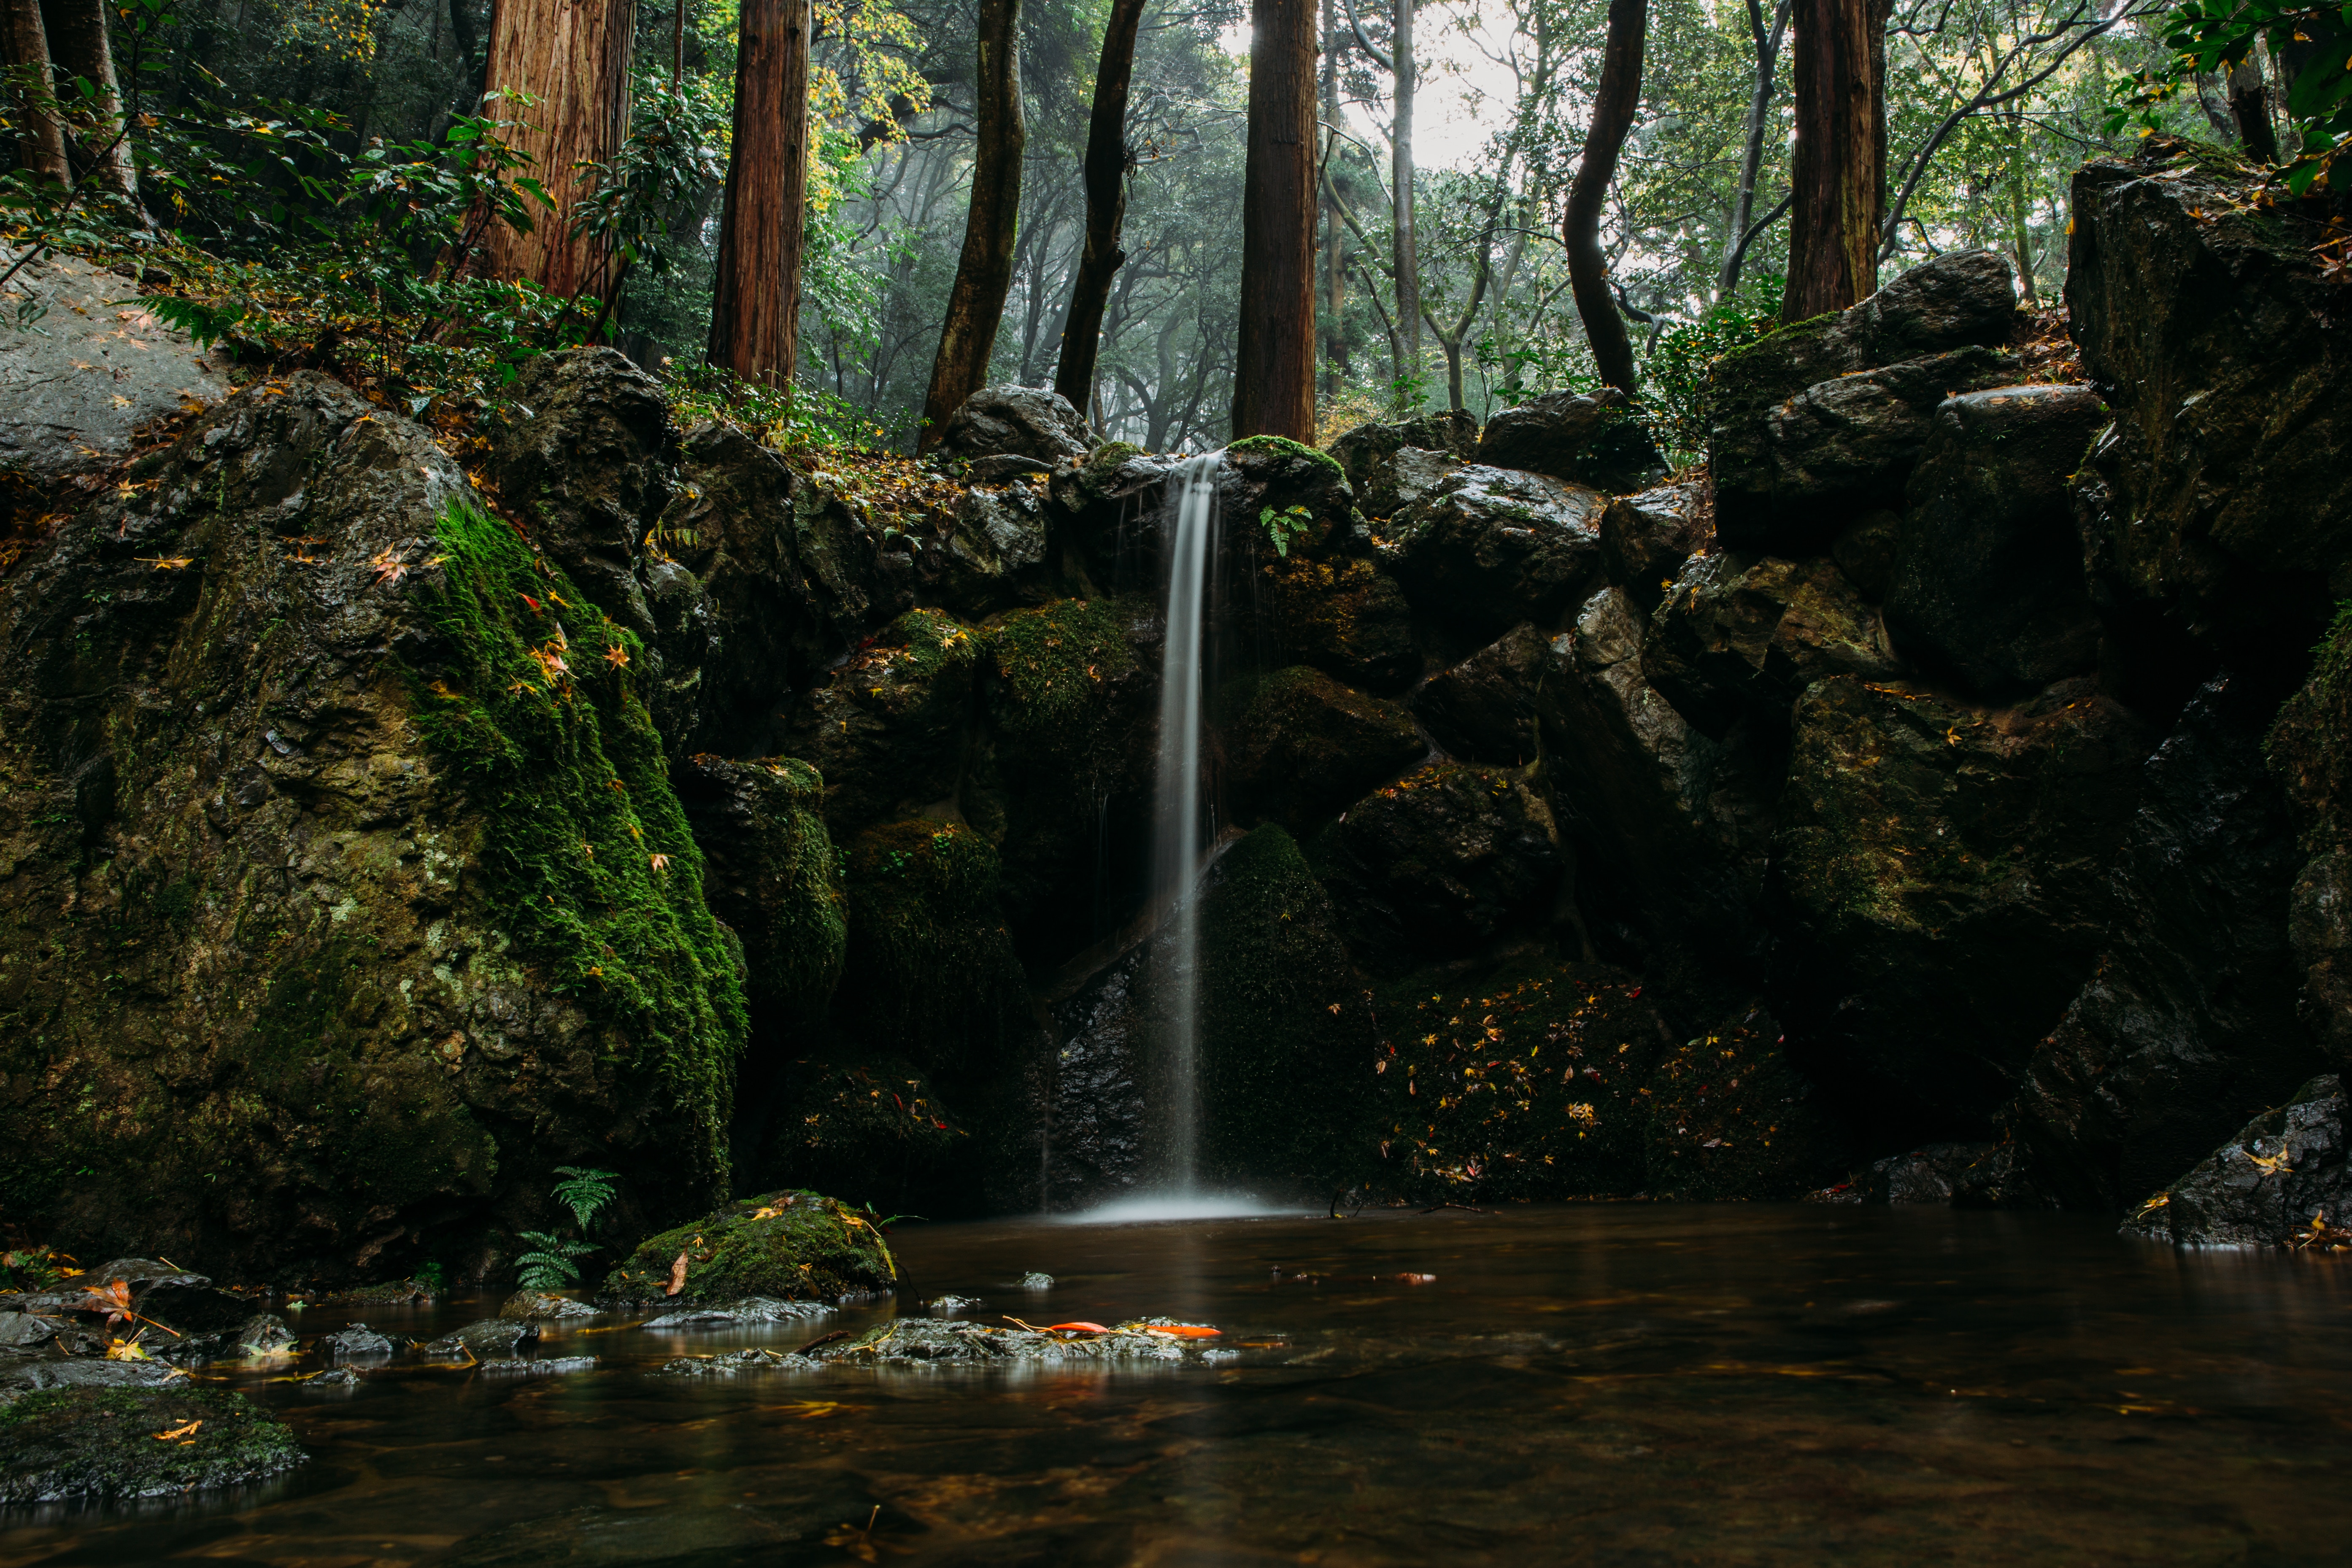
tree, water, nature, forest, rock, waterfall, wilderness, wood, river, stream, reflection, jungle, autumn, body of water, rainforest, woodland, habitat, water feature, old growth forest, natural environment